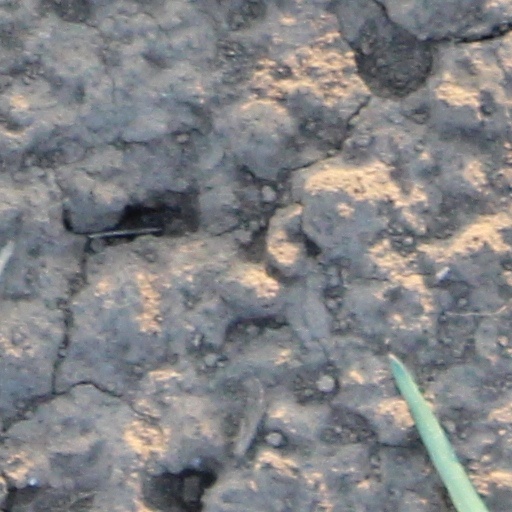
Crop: wheat